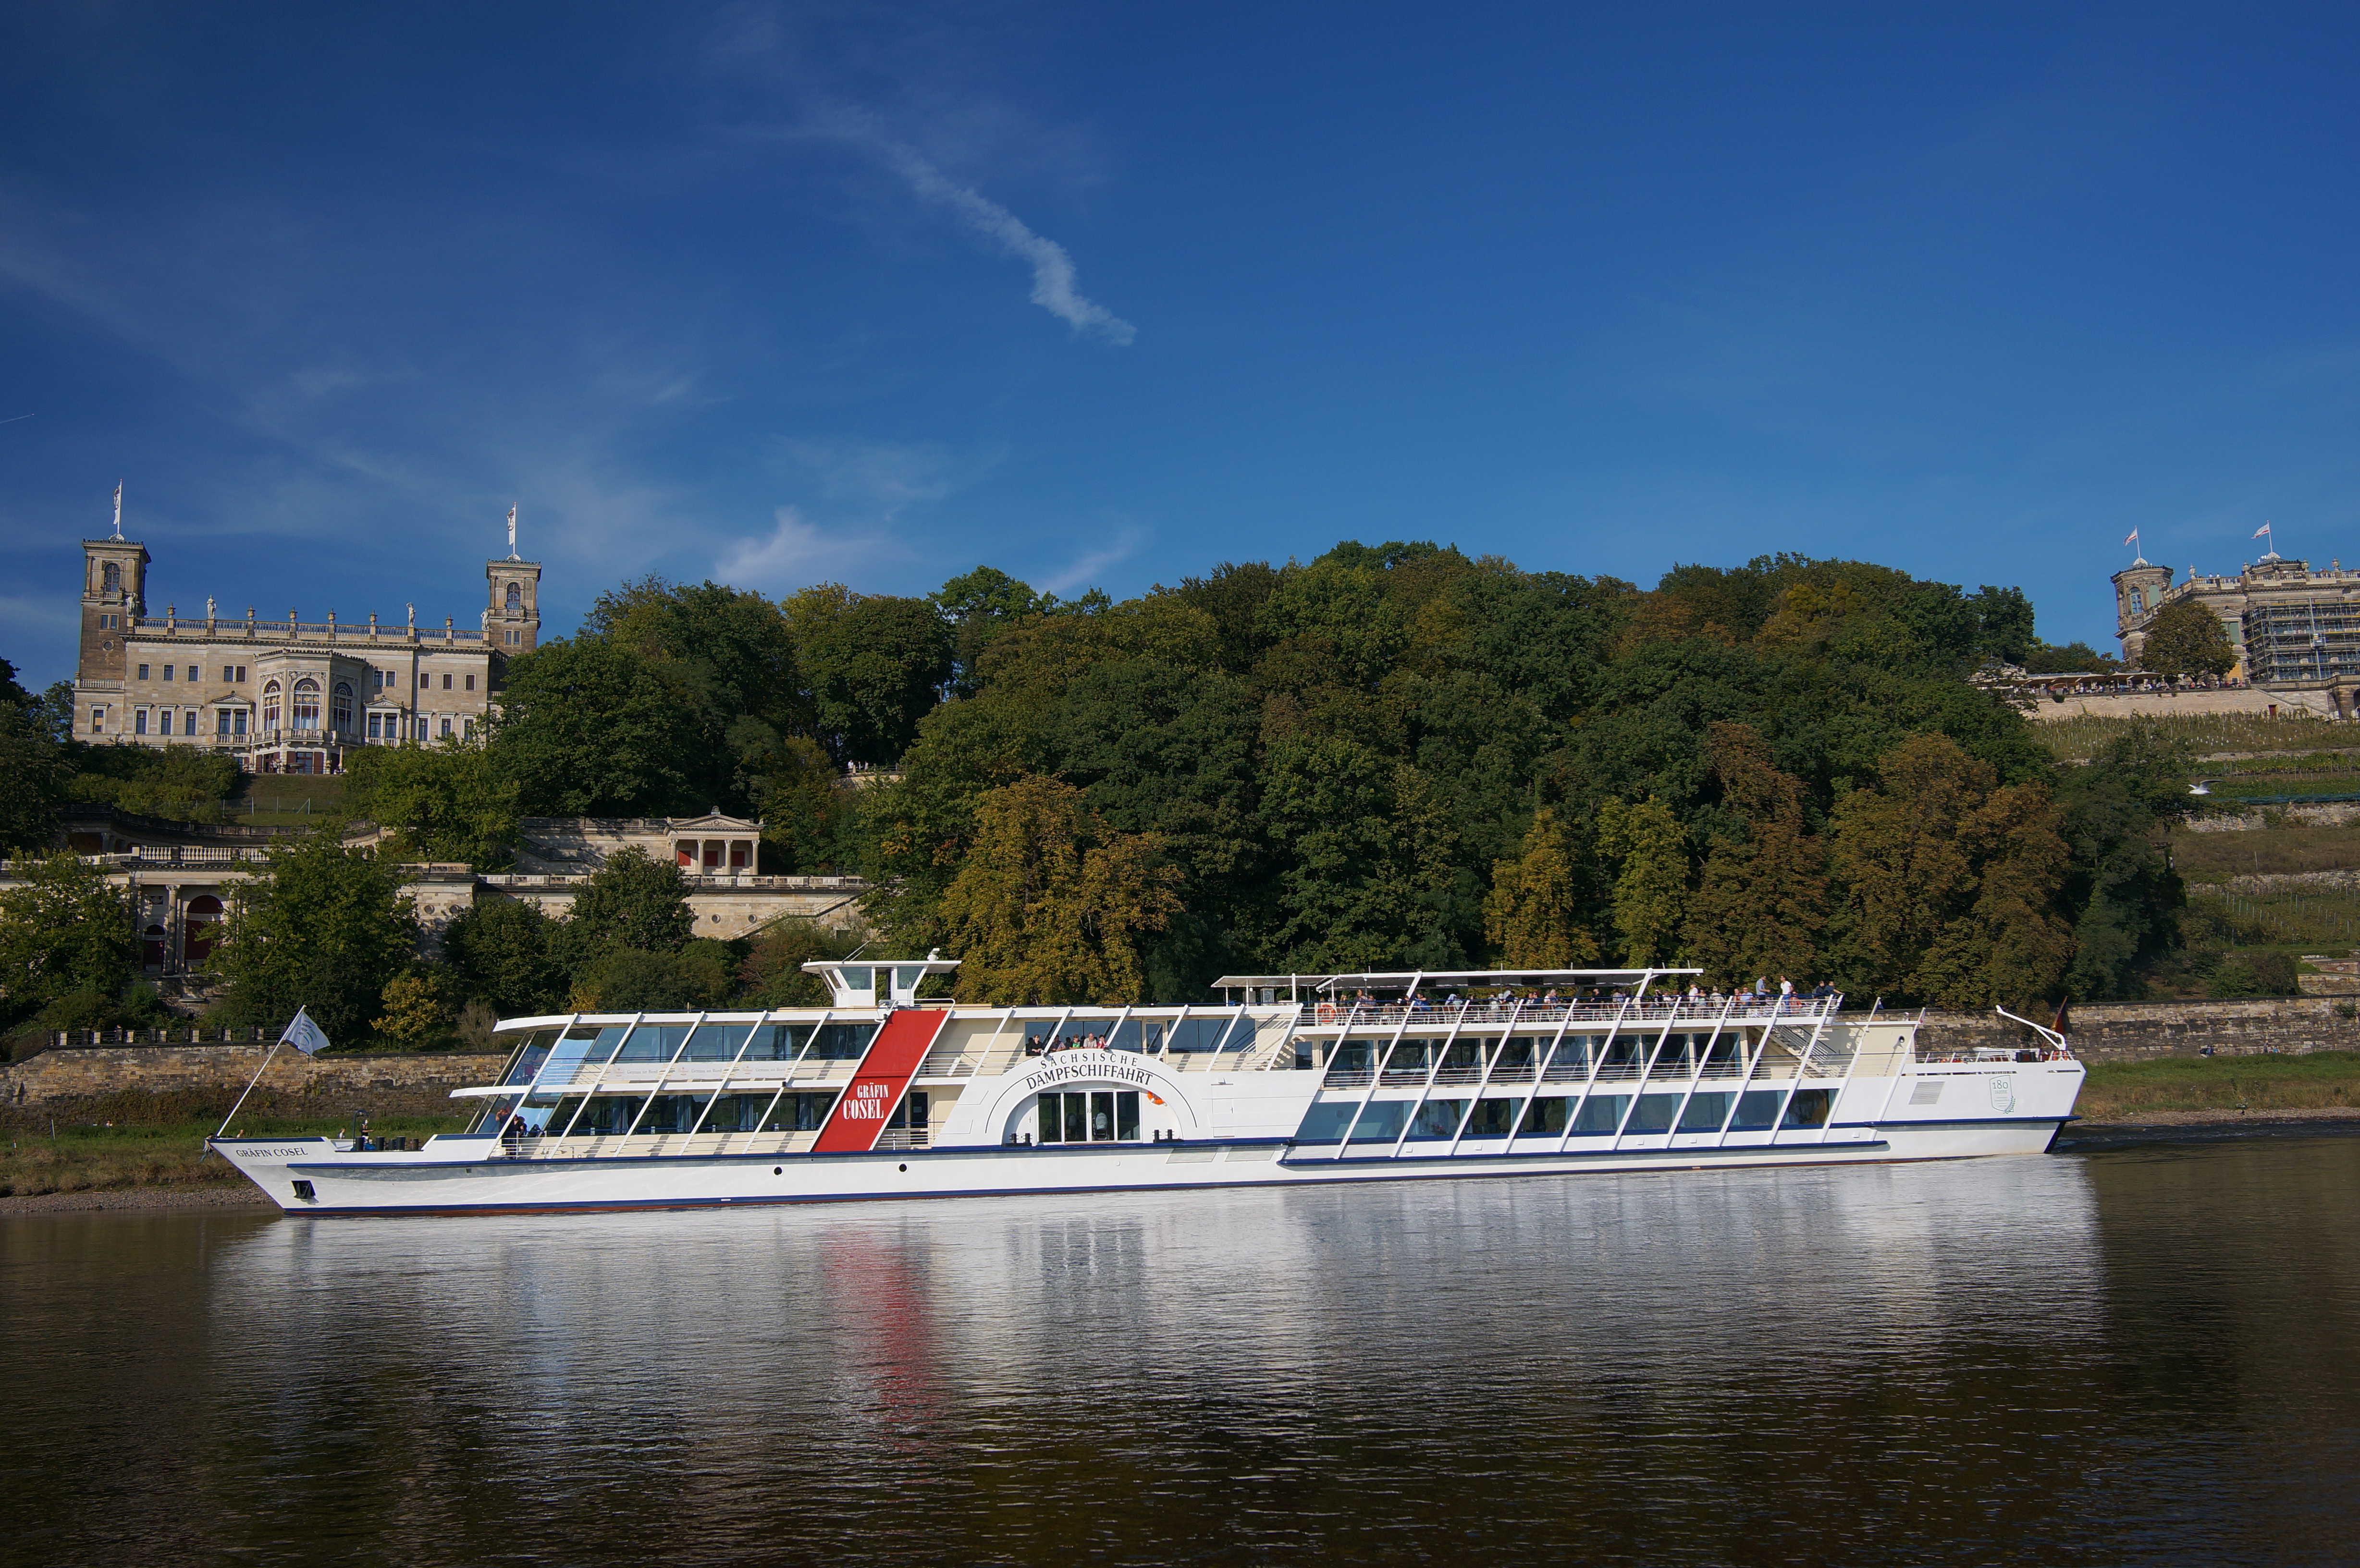
sea, water, dock, boat, river, ship, vehicle, harbor, marina, waterway, ferry, 2016, boating, germany, deutschland, samyang, sony, watercraft, cruise ship, nex, nex6, saxony, sachsen, dresden, 21mm, lenstagged, samyang21mm114umccse, samyang21mm, steffenzahn, passenger ship, ocean liner